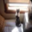
Label: cat